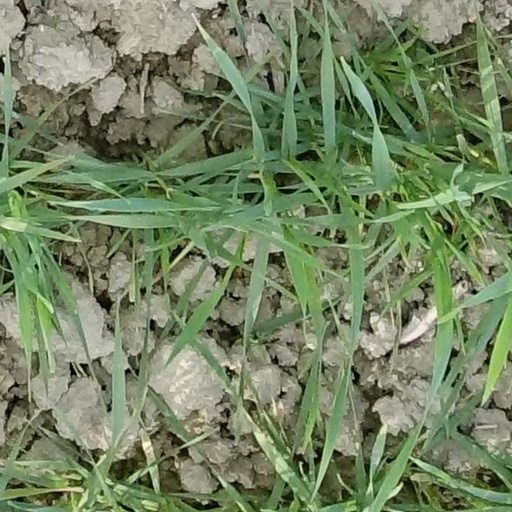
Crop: wheat